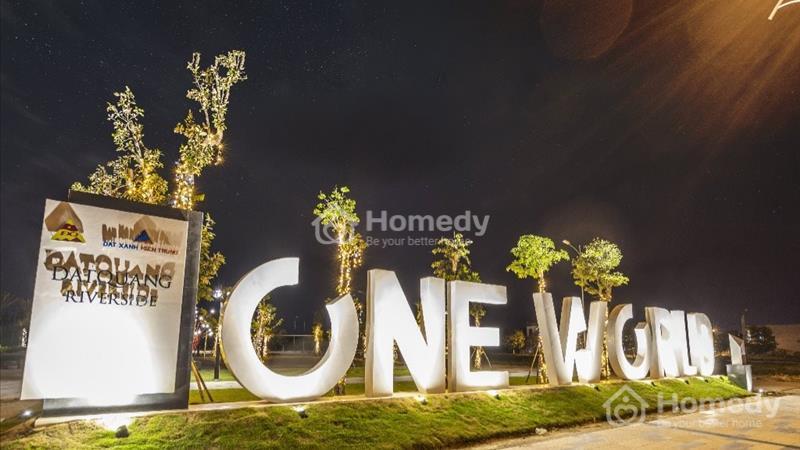
có một dòng chữ màu trắng ở trên gờ cỏ